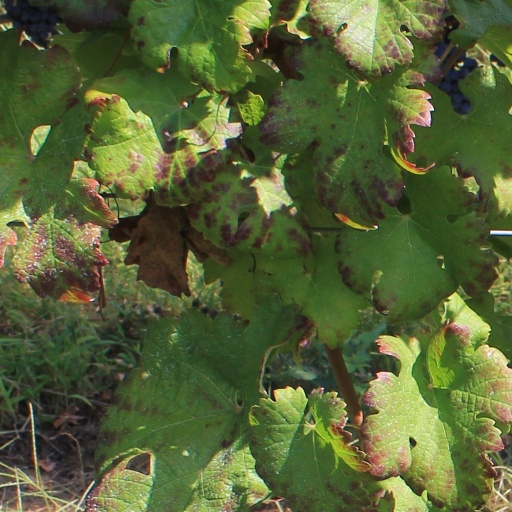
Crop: grape